Maulian Bryant

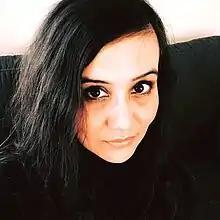
Bryant in 2019

Maulian Bryant (formerly Maulian Dana; born May 17, 1984) is a Penobscot activist and political figure. A former member of the Penobscot Nation Tribal Council, she was appointed the Penobscot Nation's first tribal ambassador in 2017 and continued in that role until 2024. In September of that year, she accepted a position as executive director of the Wabanaki Alliance, representing the four Indigenous Nations in Maine.